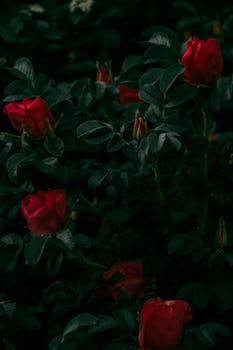
Label: No Watermark